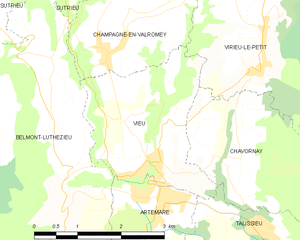
Carte des communes françaises: Vieu